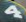
Number: 4